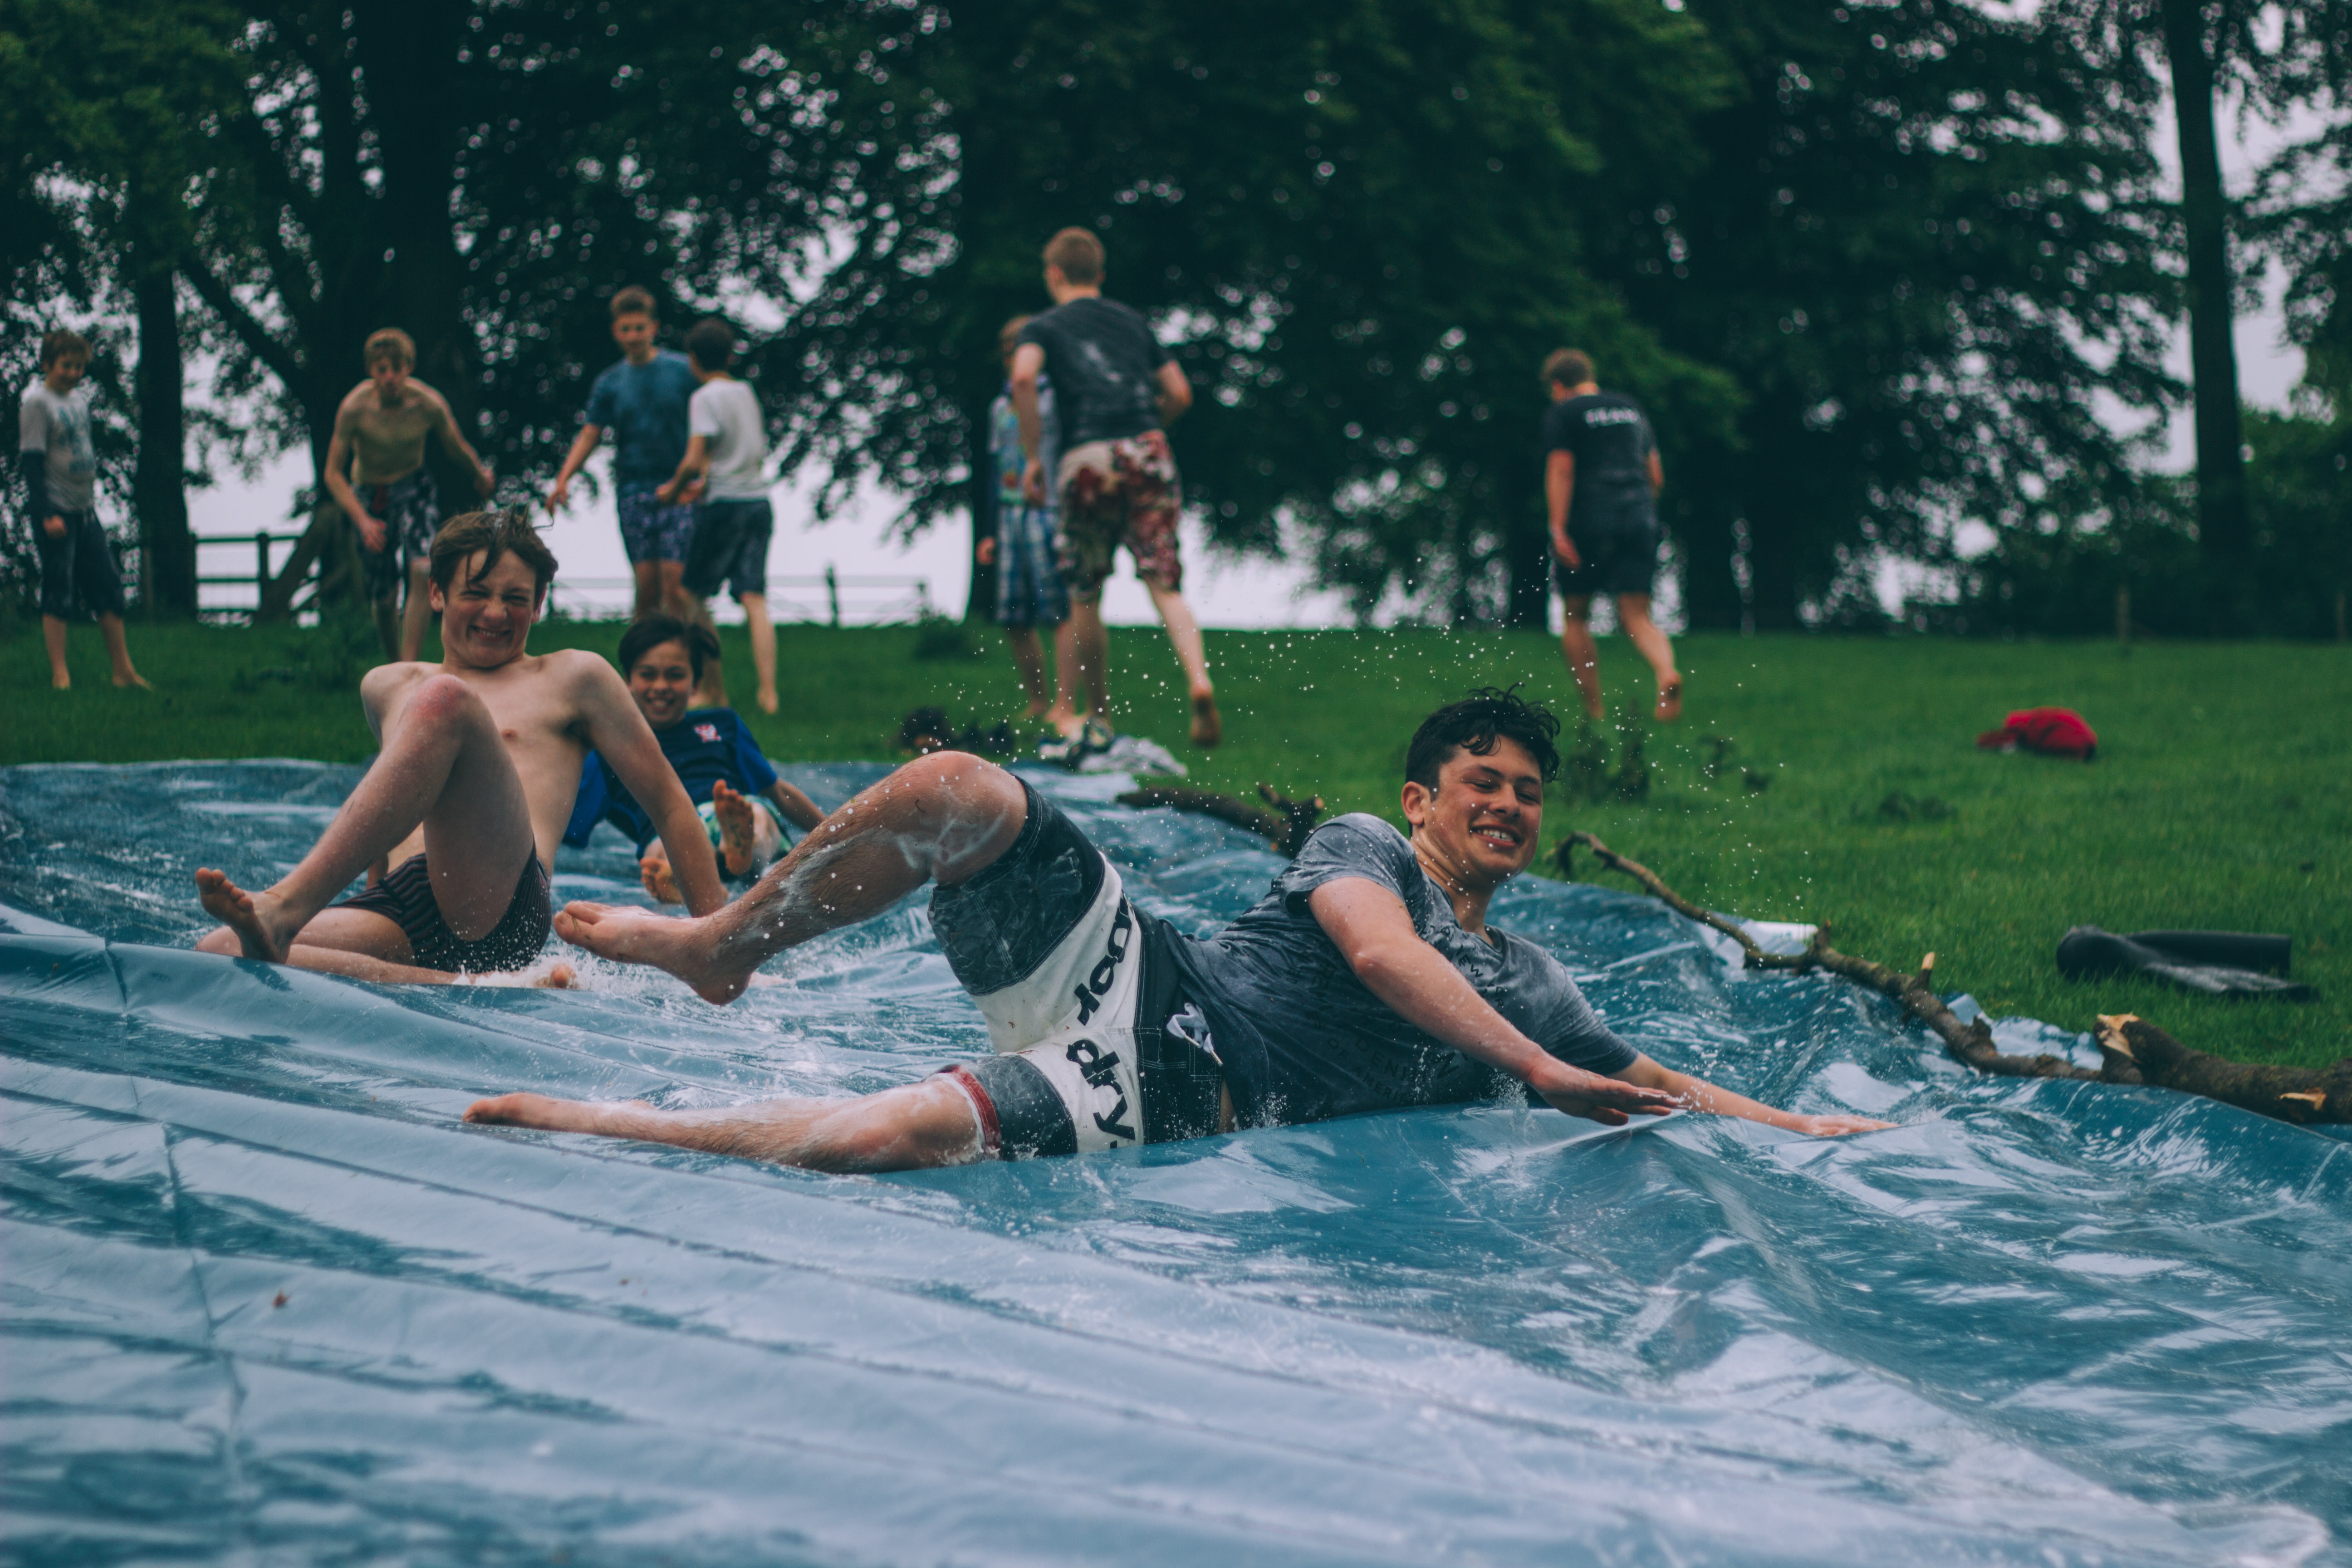
water, group, people, adventure, recreation, pool, motion, splash, swimming pool, action, lifestyle, leisure, fun, sports, boating, slide, enjoyment, adult, water sports